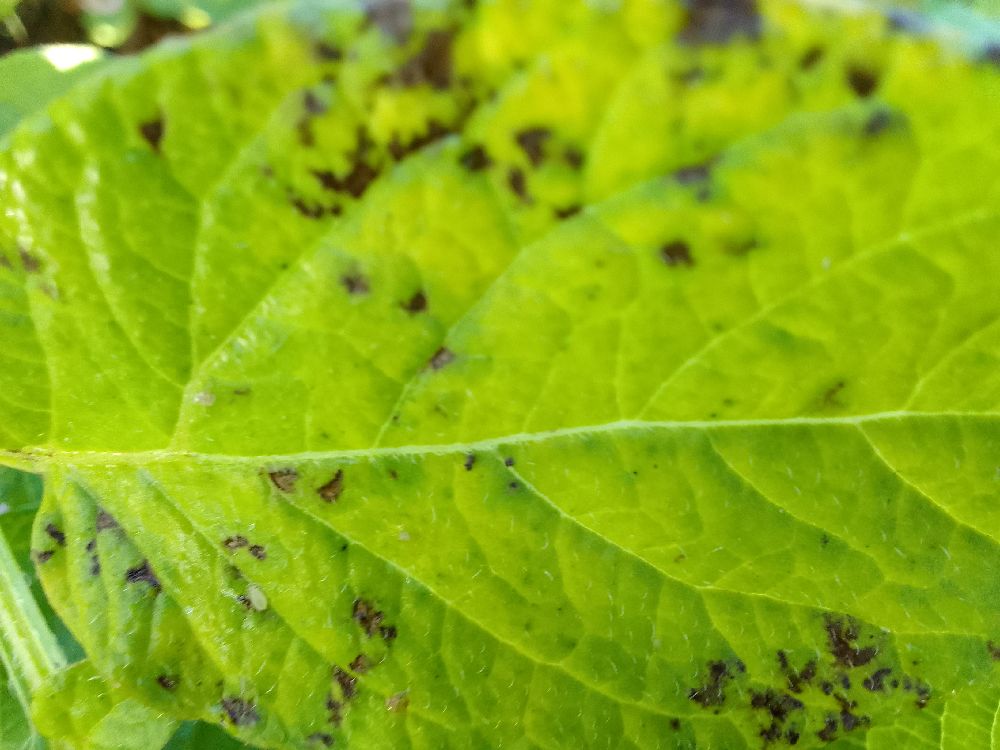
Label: Early blight